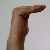
The image shows a hand gesture representing a space in Indian Sign Language.